List of National Historic Monuments of Argentina

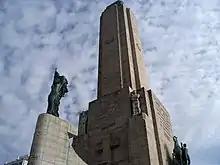
The Flag Memorial, a National Historic Monument in Rosario, Santa Fe

The National Historic Monuments of Argentina are buildings, sites and features in Argentina listed by national decree as historic sites. This designation encourages greater protection under the oversight of the "Comisión Nacional de Museos, Monumentos y Lugares Históricos" (National Commission of Museums, Monuments and Historic Places), created in 1940. In addition, provinces also have local lists of historic monuments.